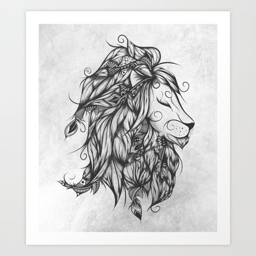
change to a horse though